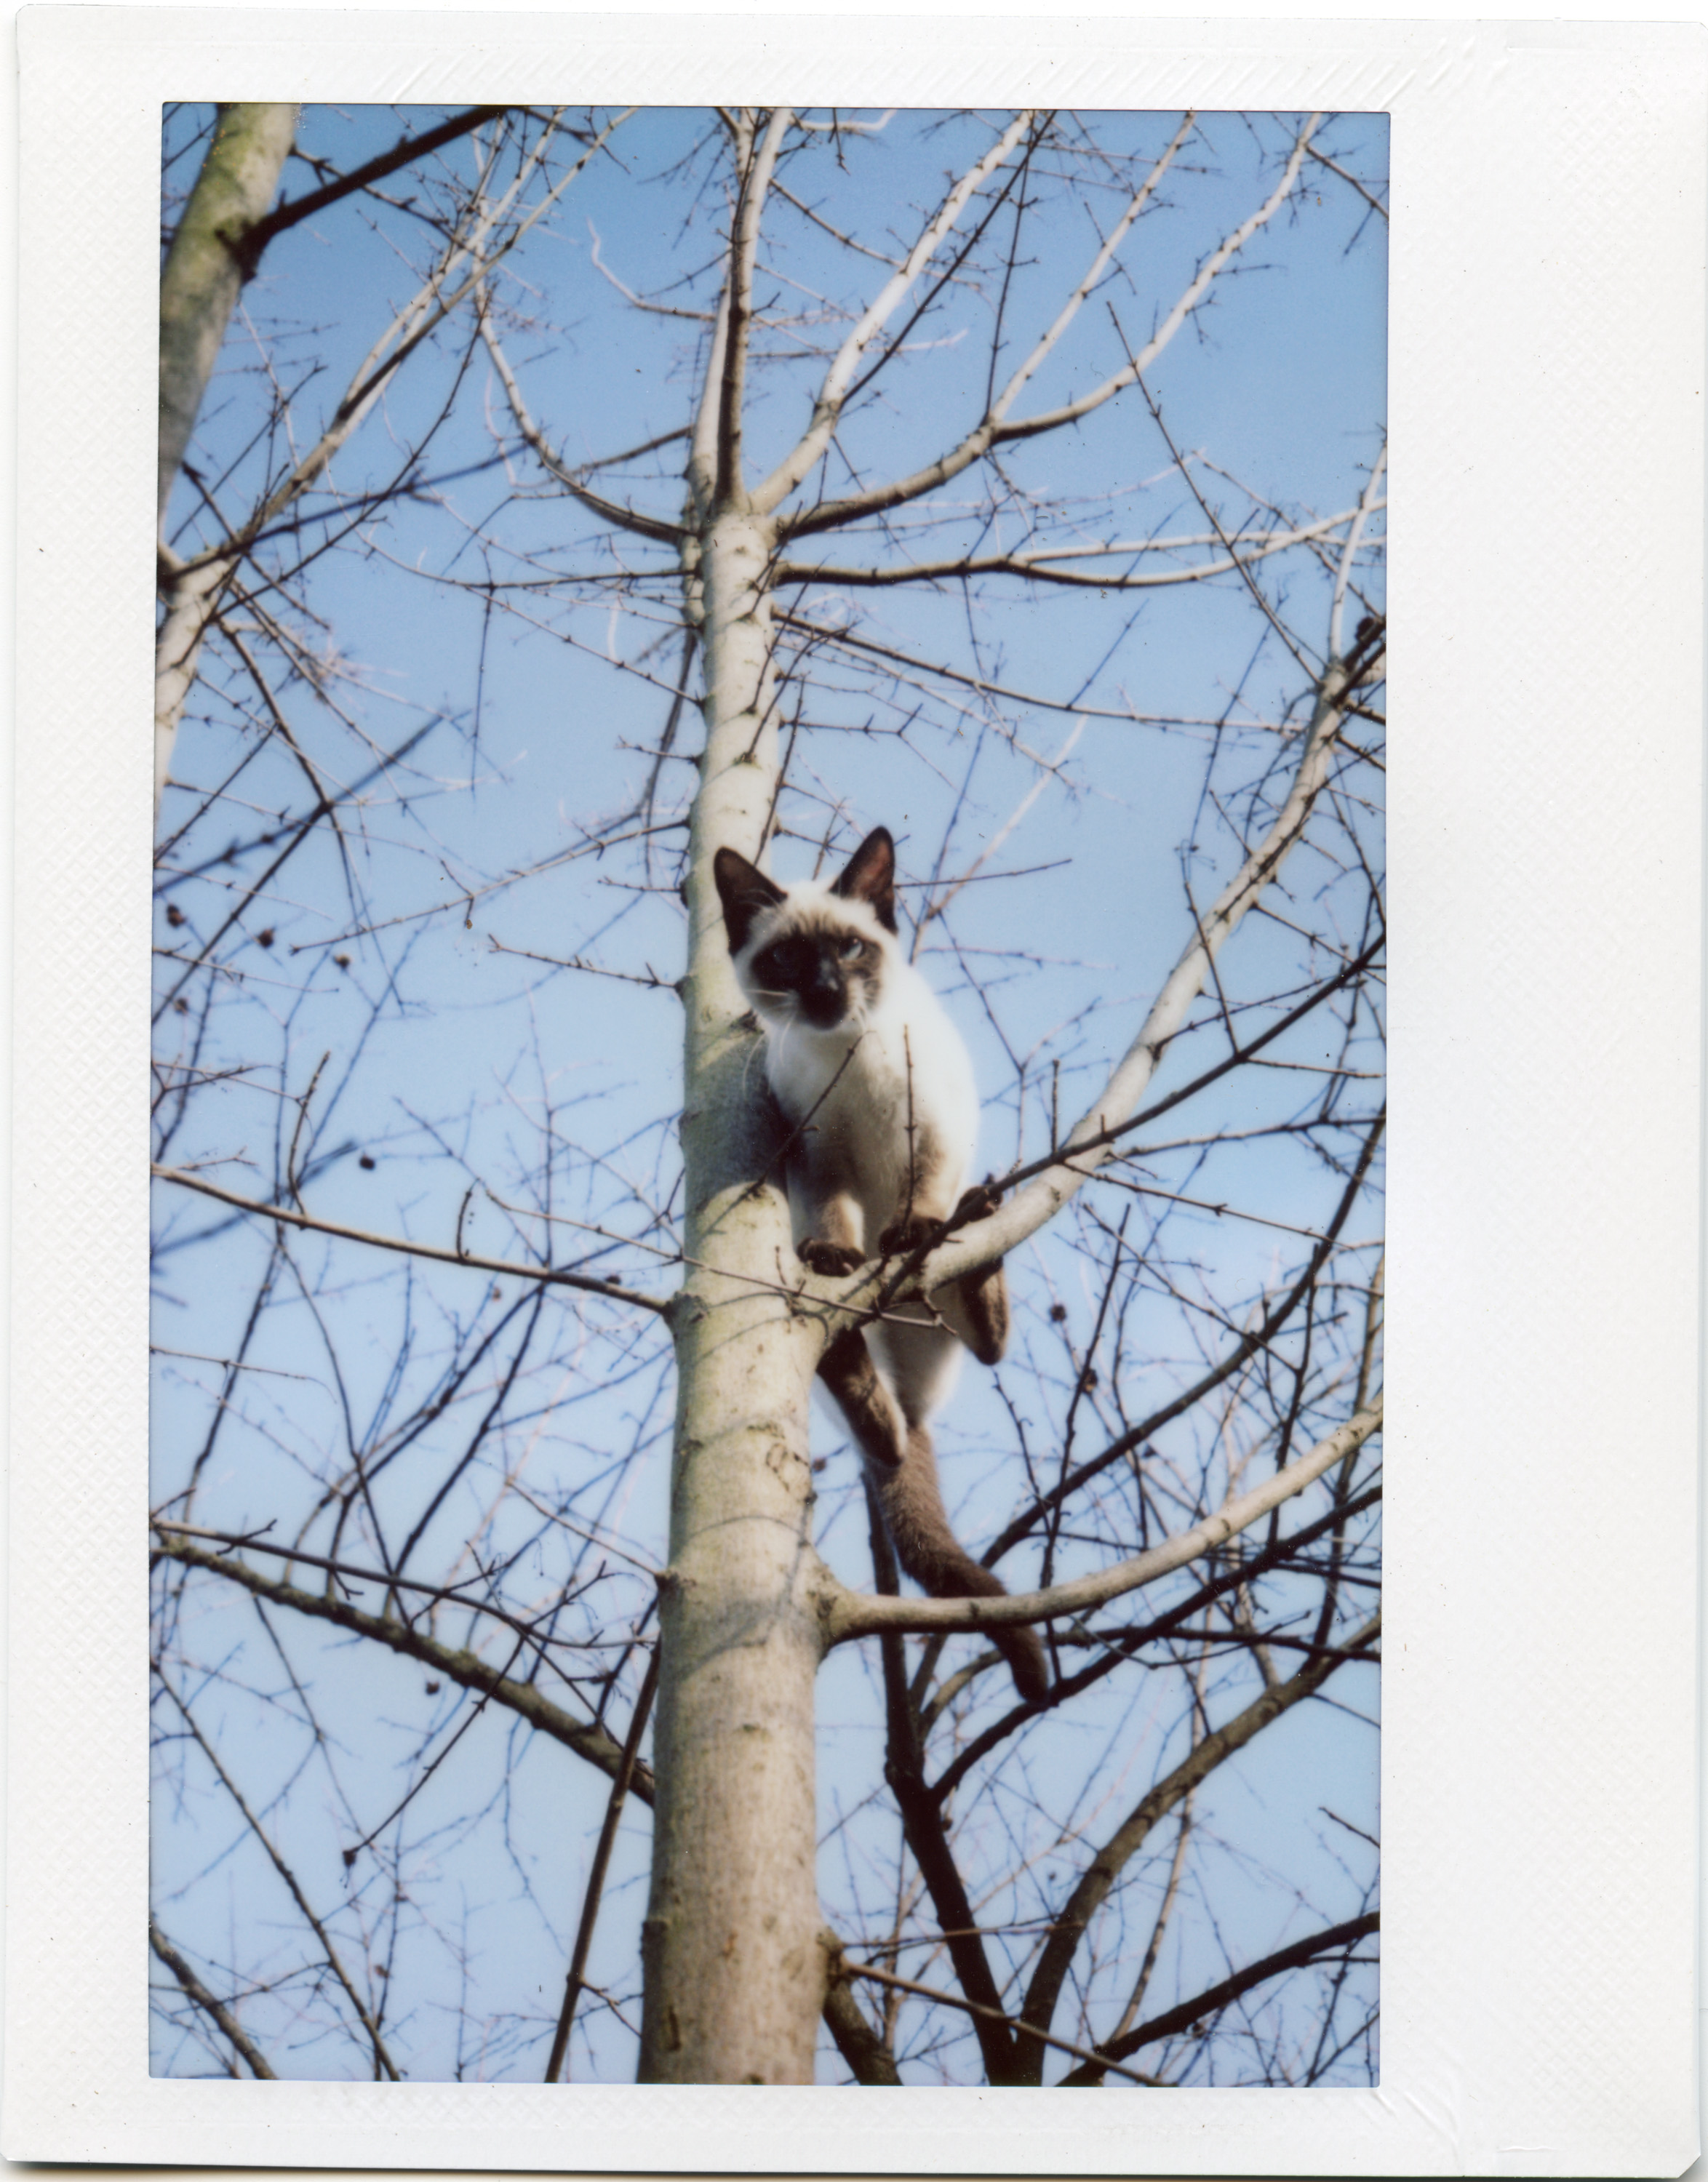
branch, mammal, squirrel, fauna, vertebrate, koala, stupidingcat